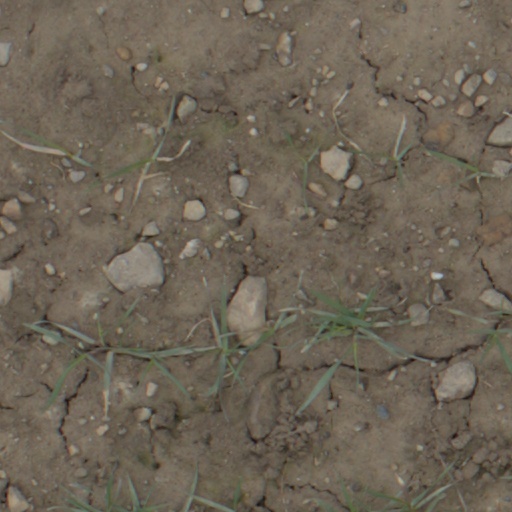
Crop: wheat